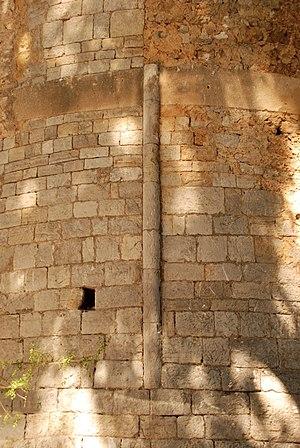
France - Hérault - Église de Saint-Jean-de-Buèges
L'église de la Nativité-de-Saint-Jean-Baptiste est une église romane située à Saint-Jean-de-Buèges dans le département français de l'Hérault en région Occitanie.